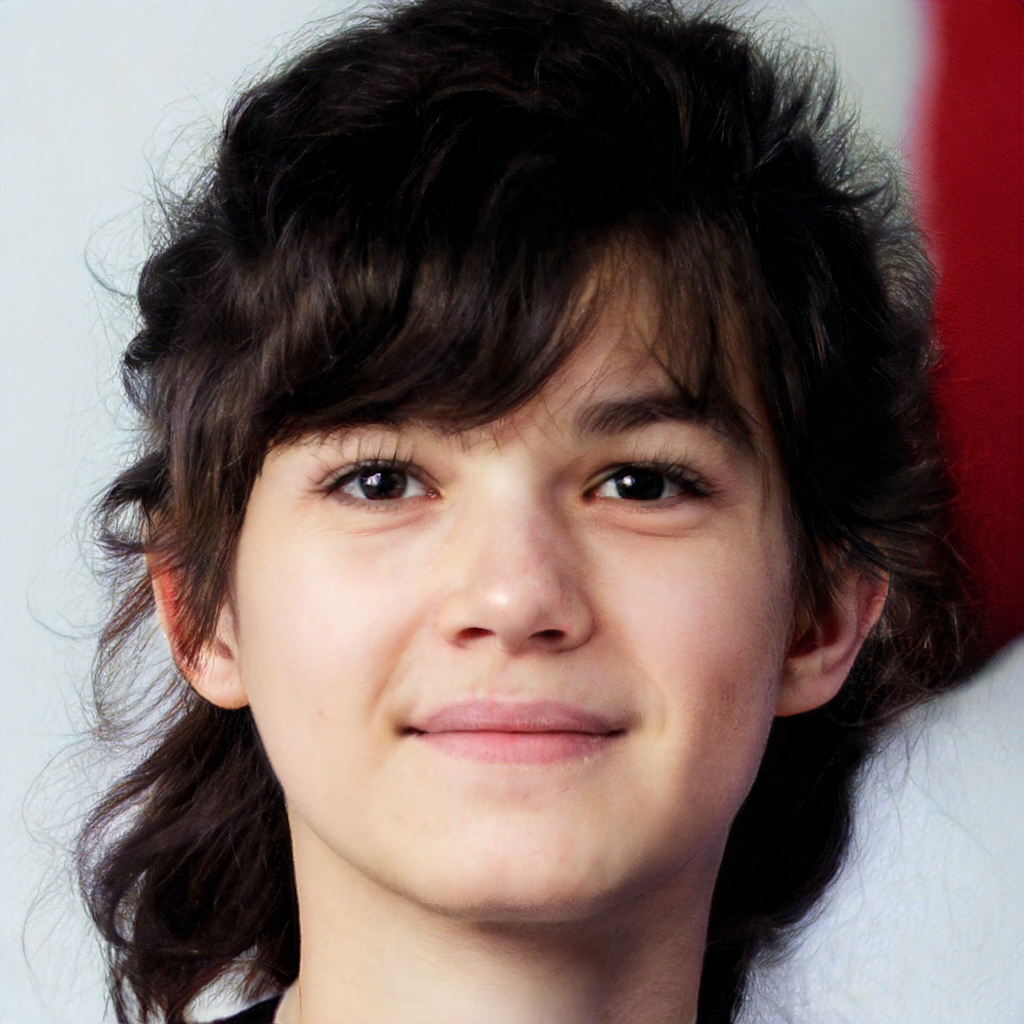
Gender: Female